Nicolas Saudray

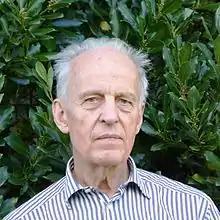
Nicolas Saudray in 2017

Nicolas Saudray (born 1942) is a French novelist. Born in Normandy, he worked in the French civil service as an economist. He was also an administrator of the Bibliothèque nationale de France.